Asas tunggal Pancasila

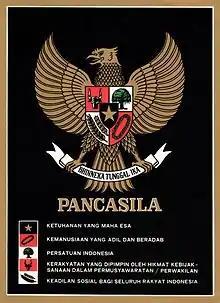
The five tenets of Pancasila.

Single principle of Pancasila was a policy enacted by the New Order regime under President Soeharto starting 1983 compelling political parties and public organisations to declare the national ideology of "Pancasila, as their one and only ideological basis".